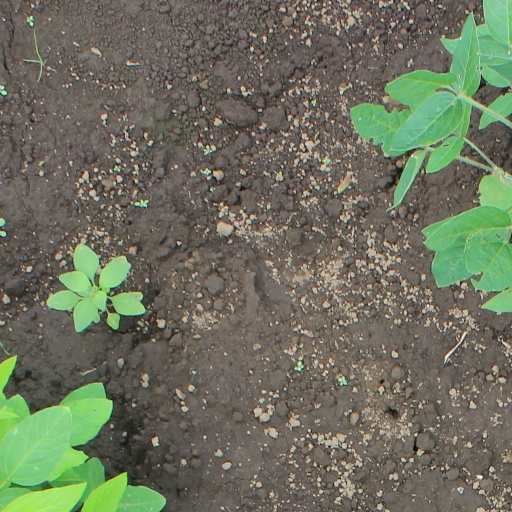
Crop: soybean